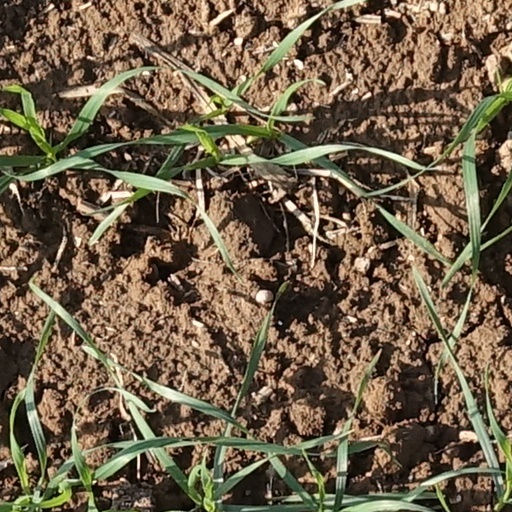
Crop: wheat